Musica Transalpina

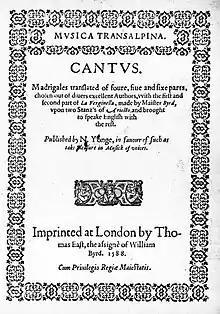
The title-page of "Musica transalpina", 1588

Musica Transalpina is a collection of madrigals published in England by Nicholas Yonge in 1588. The madrigals had crossed the Alps (hence the name) in the sense that the madrigal form was borrowed from the Italians, and the pieces included in the collection were mainly by Italians, although the lyrics were rendered into English by Yonge. It was the first and largest Elizabethan anthology of Italian madrigals, and marked the beginning of the golden age of the madrigal in England.